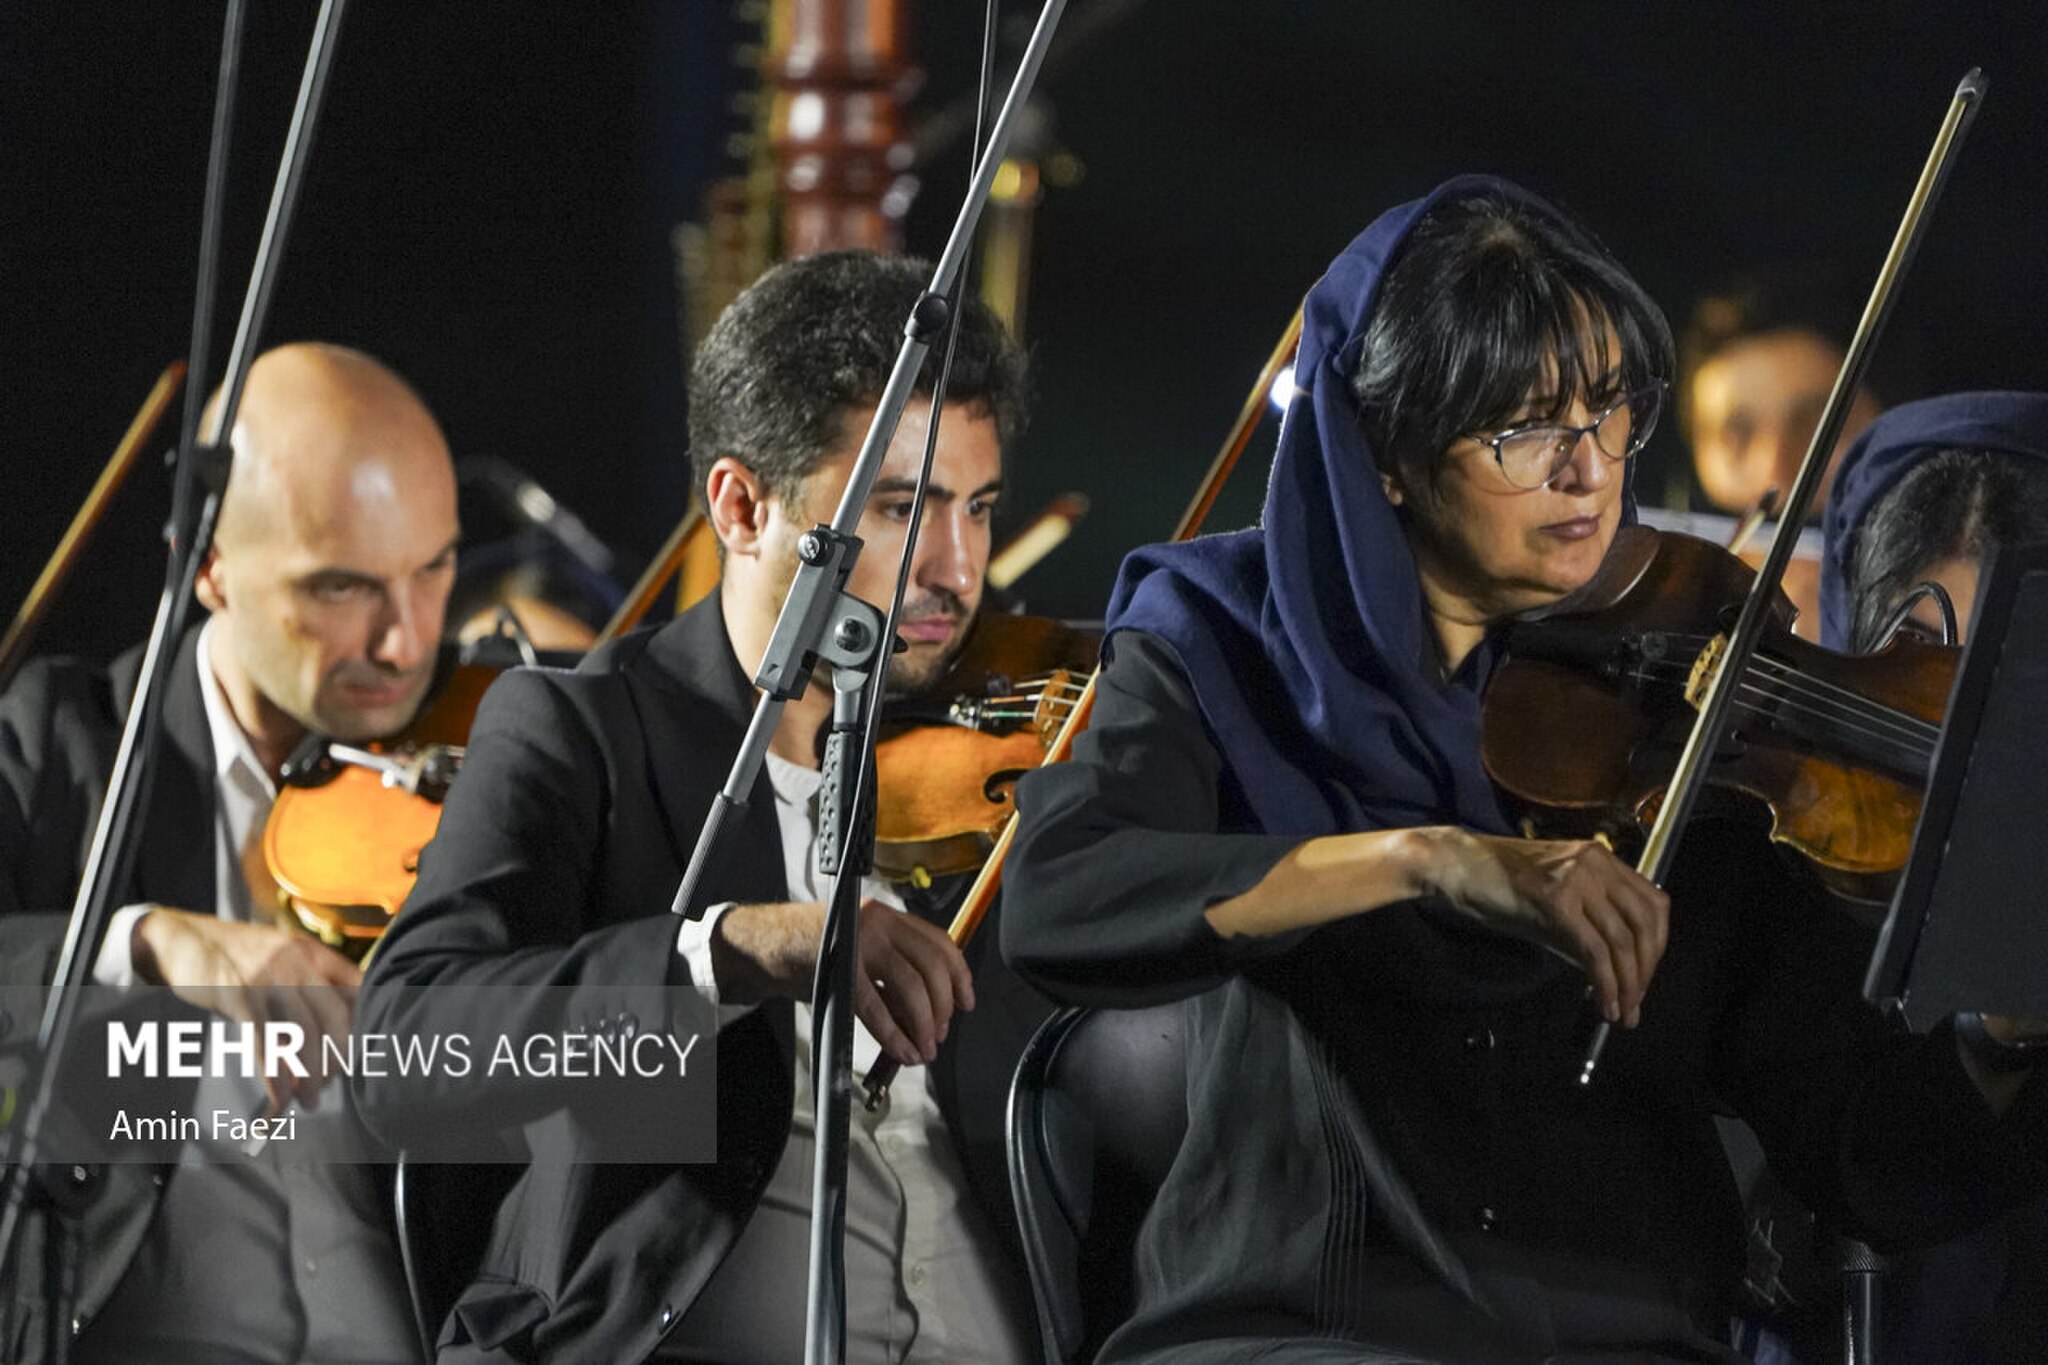
Title: 2025 Armenian Philharmonic Orchestra Performs in Persepolis 18 Mehr
Description: Translation of original description: The Armenian Philharmonic Orchestra performed at the Persepolis World Complex and in the presence of the people of Fars on the evening of Saturday, September 6
Date: Taken on 6 Sep 2025
Categories: Photos from Mehrnews.com, 2025 in Persepolis, Iran photographs taken on 2025-09-06, Armenian Philharmonic Orchestra, Photographs by Amin Faezi for Mehr News Agency